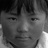
Emotion: neutral